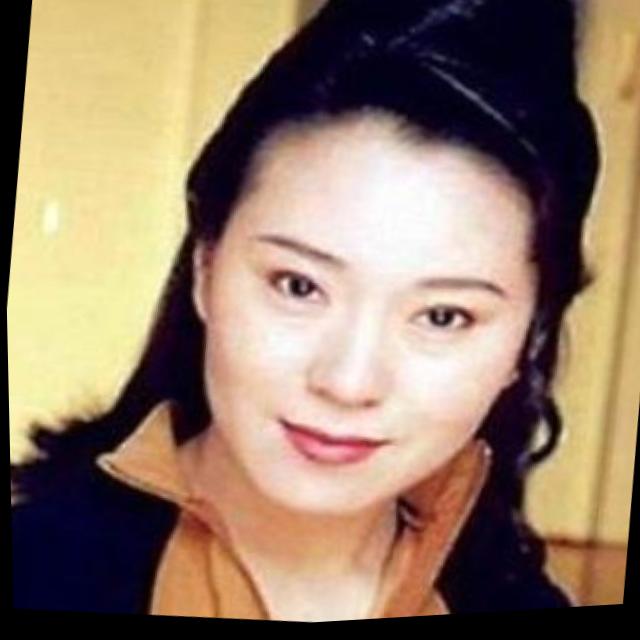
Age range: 21-44